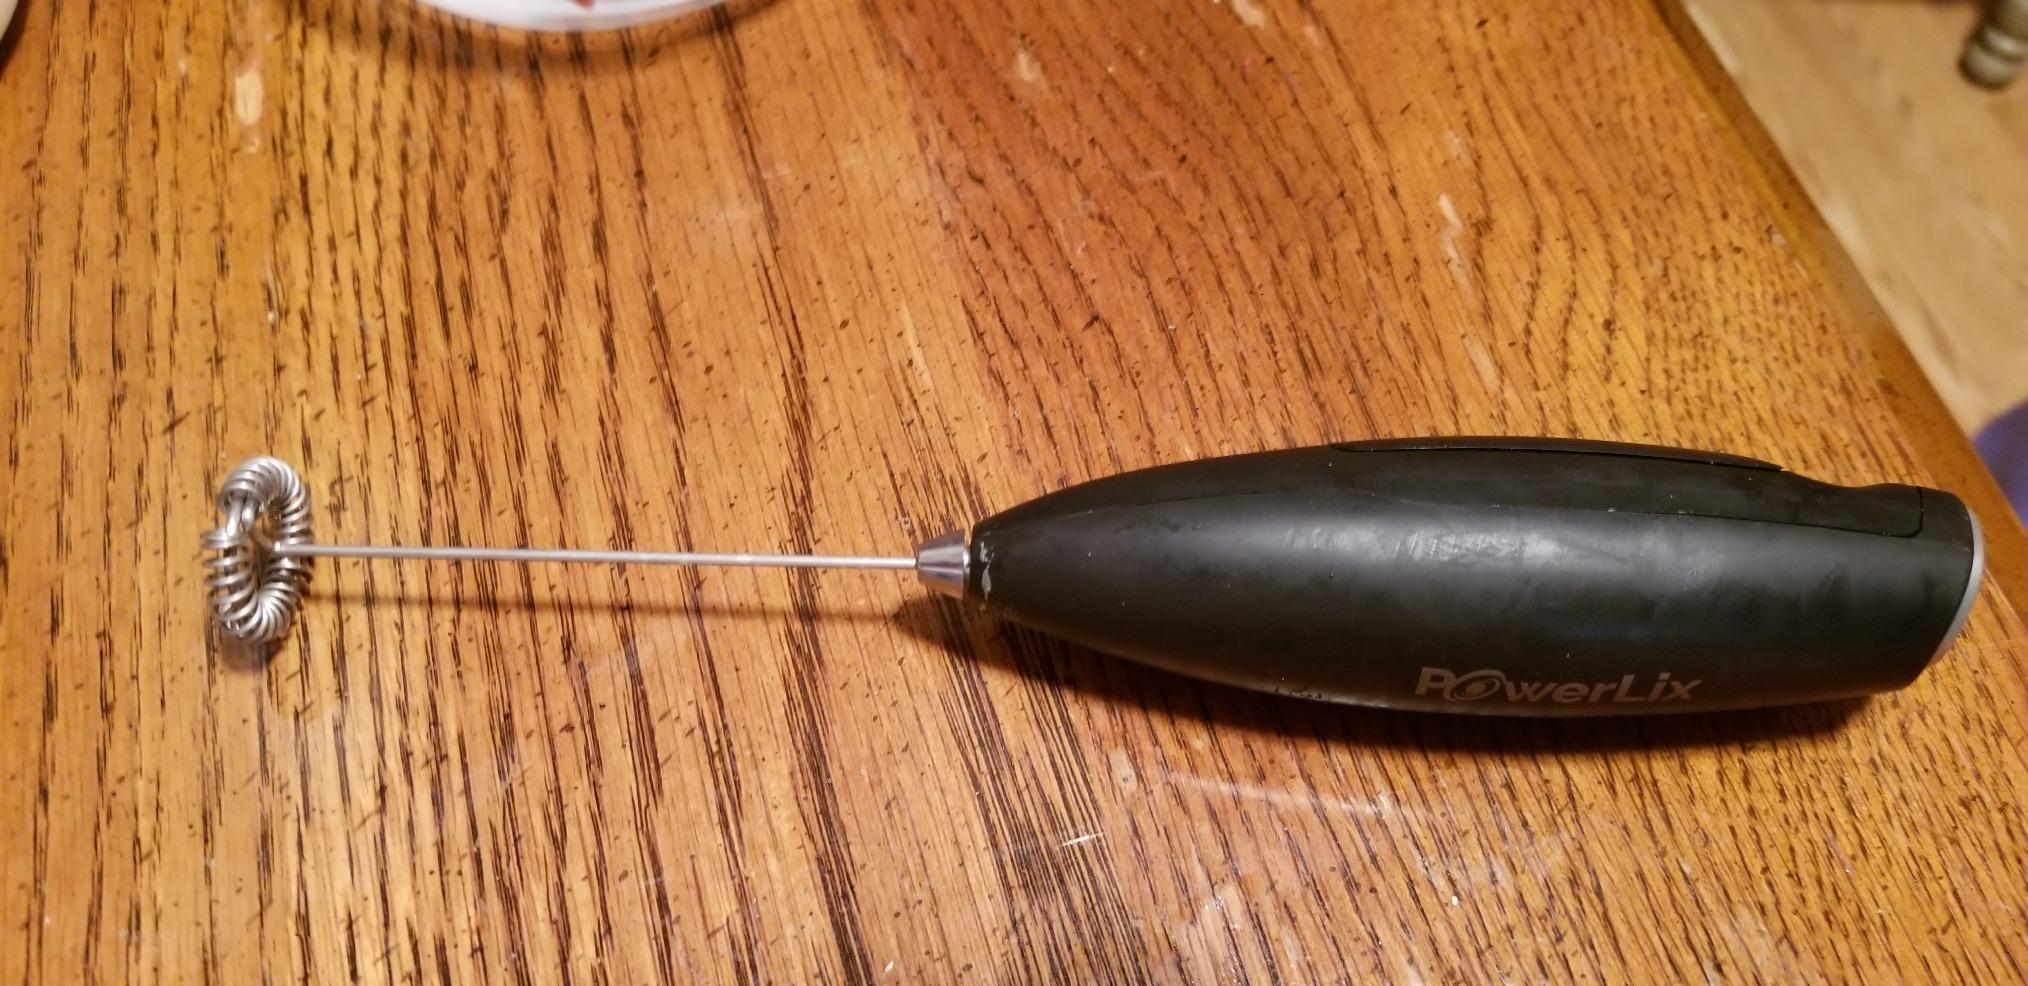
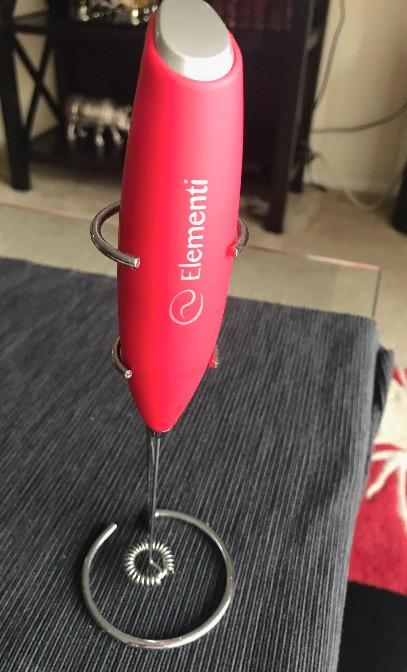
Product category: items_mixer
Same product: no